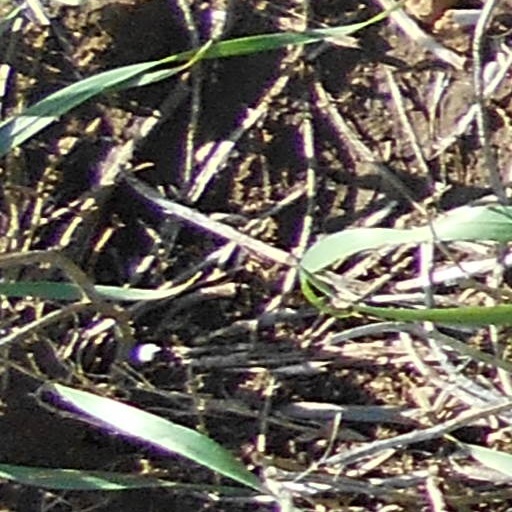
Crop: wheat